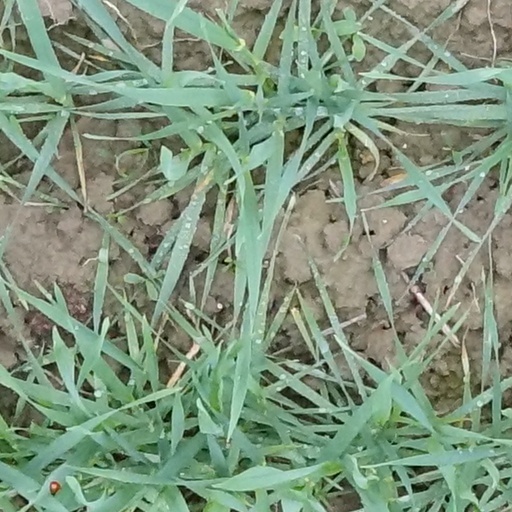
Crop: wheat